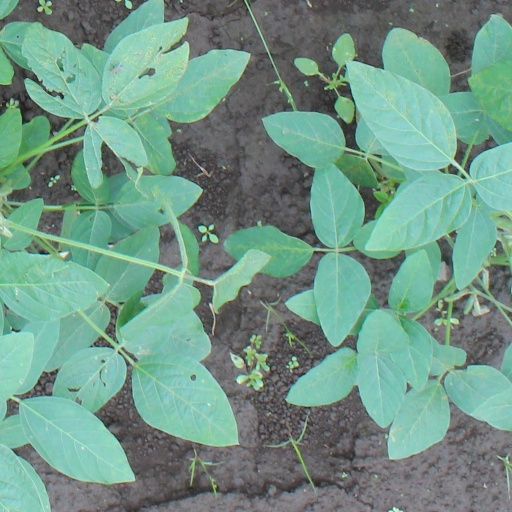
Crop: soybean